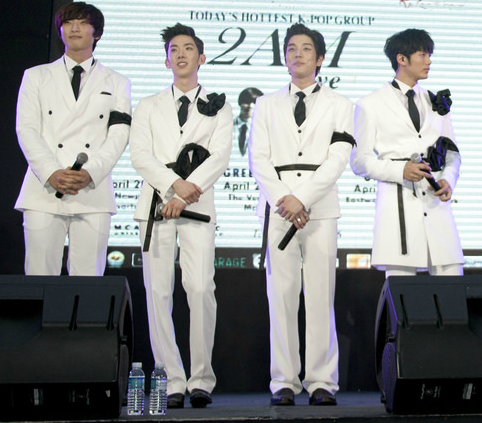
ทูเอเอ็ม

| name = ทูเอเอ็ม
| native_name = 투에이엠
| native_name_lang = ko
| image = 2AM in Manila from Apr. 28-30 2011 02.png
| caption = จากซ้ายไปขวา: ช็อง จิน-อุน|จินอุน, โช กว็อน, อี ชัง-มิน|ชังมิน และอิม ซึล-อง|ซึลอง
| origin = โซล เกาหลีใต้
| years_active = ––ปัจจุบัน
| spinoff_of = วันเดย์
ทูเอเอ็ม (, ) เป็นกลุ่มนักร้องบอยแบนด์จากประเทศเกาหลีใต้ ประกอบด้วยสมาชิก 4 คน ได้แก่ สมาชิก 3 คนจากรายการ "Hot Blood Man" ออกอากาศทางสถานีโทรทัศน์ช่อง เอ็มเน็ต|Mnet คือ อิม ซึลอง (Im Seul Ong), จอง จินอุน (Jung Jin Woon) และ โจ ควอน (Jo Kwon) และ อี ชัง-มิน (Lee Chang Min) ที่มาจากการออดิชั่นในรายการ "Talent Voice 99% Challenge" ทางสถานีโทรทัศน์ช่อง เอสบีเอส|SBS
นอกจากนี้รายการ "Hot Blood Man" ทำให้เกิดวงบอยแบนด์ที่มีสมาชิก 11 คน คือ ทูพีเอ็ม และทูเอเอ็ม เรียกรวมกันว่า "วันเดย์" (:en:One Day (South Korean band)|One Day) จึงถือว่าทั้งสองวงเป็นวงพี่วงน้องกัน
พร้อมเดบิวในซิงเกิลแรกซึ่งมีเพลงโปรโมตชื่อ "This Song" (이노래) ซึ่งได้รับการแต่งทำนองและเนื้อร้องโดยพัก จิน-ย็อง (Park Jin Young) นอกจากนี้ยังมีเพลง "Not Because" (아니라기에) และ "What Should I Do" (어떡하죠) รวมทั้งสิ้น 3 เพลง โดยเฉพาะในเพลงโปรโมตอย่าง "This Song" จะมีท่วงทำนองดนตรีที่นุ่มนวล และเนื้อเพลงที่เข้าถึงอารมณ์คลุกเคล้าไปกับความรู้สึกร่าเริงเบิกบาน
ทูเอเอ็มได้เปิดตัวเป็นครั้งแรกในรายการ มิวสิกแบงก์|Music Bank ทางช่อง เคบีเอส|KBS2 TV วันที่ 11 กรกฎาคม พ.ศ. 2551
ในเดือนตุลาคม 2564 ทูเอเอ็มได้ประกาศถึงการกลับมาอีกครั้งในรอบ 7 ปีของวง หลังจากที่วงหยุดพักกิจกรรมไป โดยปล่อยอีพี (อัลบั้มเพลง)|อีพีที่ 4 ซึ่งมีชื่อว่า "Ballad 21 F/W" ในวันที่ 1 พฤศจิกายน และเผยแพร่โดย และสโตนมิวสิกเอนเตอร์เทนเมนต์ อีพีนี้มีทั้งหมด 5 เพลง ซึ่งประกอบไปด้วยเพลงไตเติล 2 เพลง คือ "Should've Known" (가까이 있어서 몰랐어) และ "No Good in Good-Bye" (잘 가라니) ที่ถูกแต่งโดย และพัก จิน-ย็อง ตามลำดับ
== สมาชิก ==
* โช กว็อน — หัวหน้าวง
* อี ชัง-มิน
* อิม ซึล-อง
* ช็อง จิน-อุน
== ผลงานเพลง ==
===ซิงเกิล===
===มินิอัลบั้ม===
==รางวัลที่ได้รับ==
== อ้างอิง ==
== แหล่งข้อมูลอื่น ==
*
*
หมวดหมู่:บอยแบนด์เกาหลีใต้
หมวดหมู่:กลุ่มดนตรีเคป็อป
หมวดหมู่:กลุ่มดนตรีที่ก่อตั้งในปี พ.ศ. 2551
หมวดหมู่:ศิลปินสังกัดเจวายพีเอนเตอร์เทนเมนต์
หมวดหมู่:กลุ่มดนตรีจากโซล
หมวดหมู่:ผู้ชนะมามาอะวอดส์
หมวดหมู่:ผู้ชนะเมลอนมิวสิกอะวอดส์
หมวดหมู่:ศิลปินสังกัดโซนีมิวสิกเอนเตอร์เทนเมนต์เจแปน